Amadou Ba-Sy

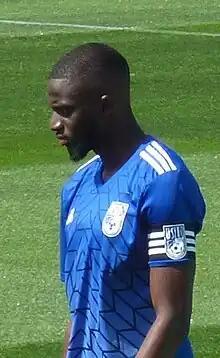
Ba-Sy in 2023

Amadou Ba-Sy (born 8 June 2001) is a French professional footballer who plays as a forward for Portuguese Liga 3 club Académica de Coimbra on loan from Vizela.